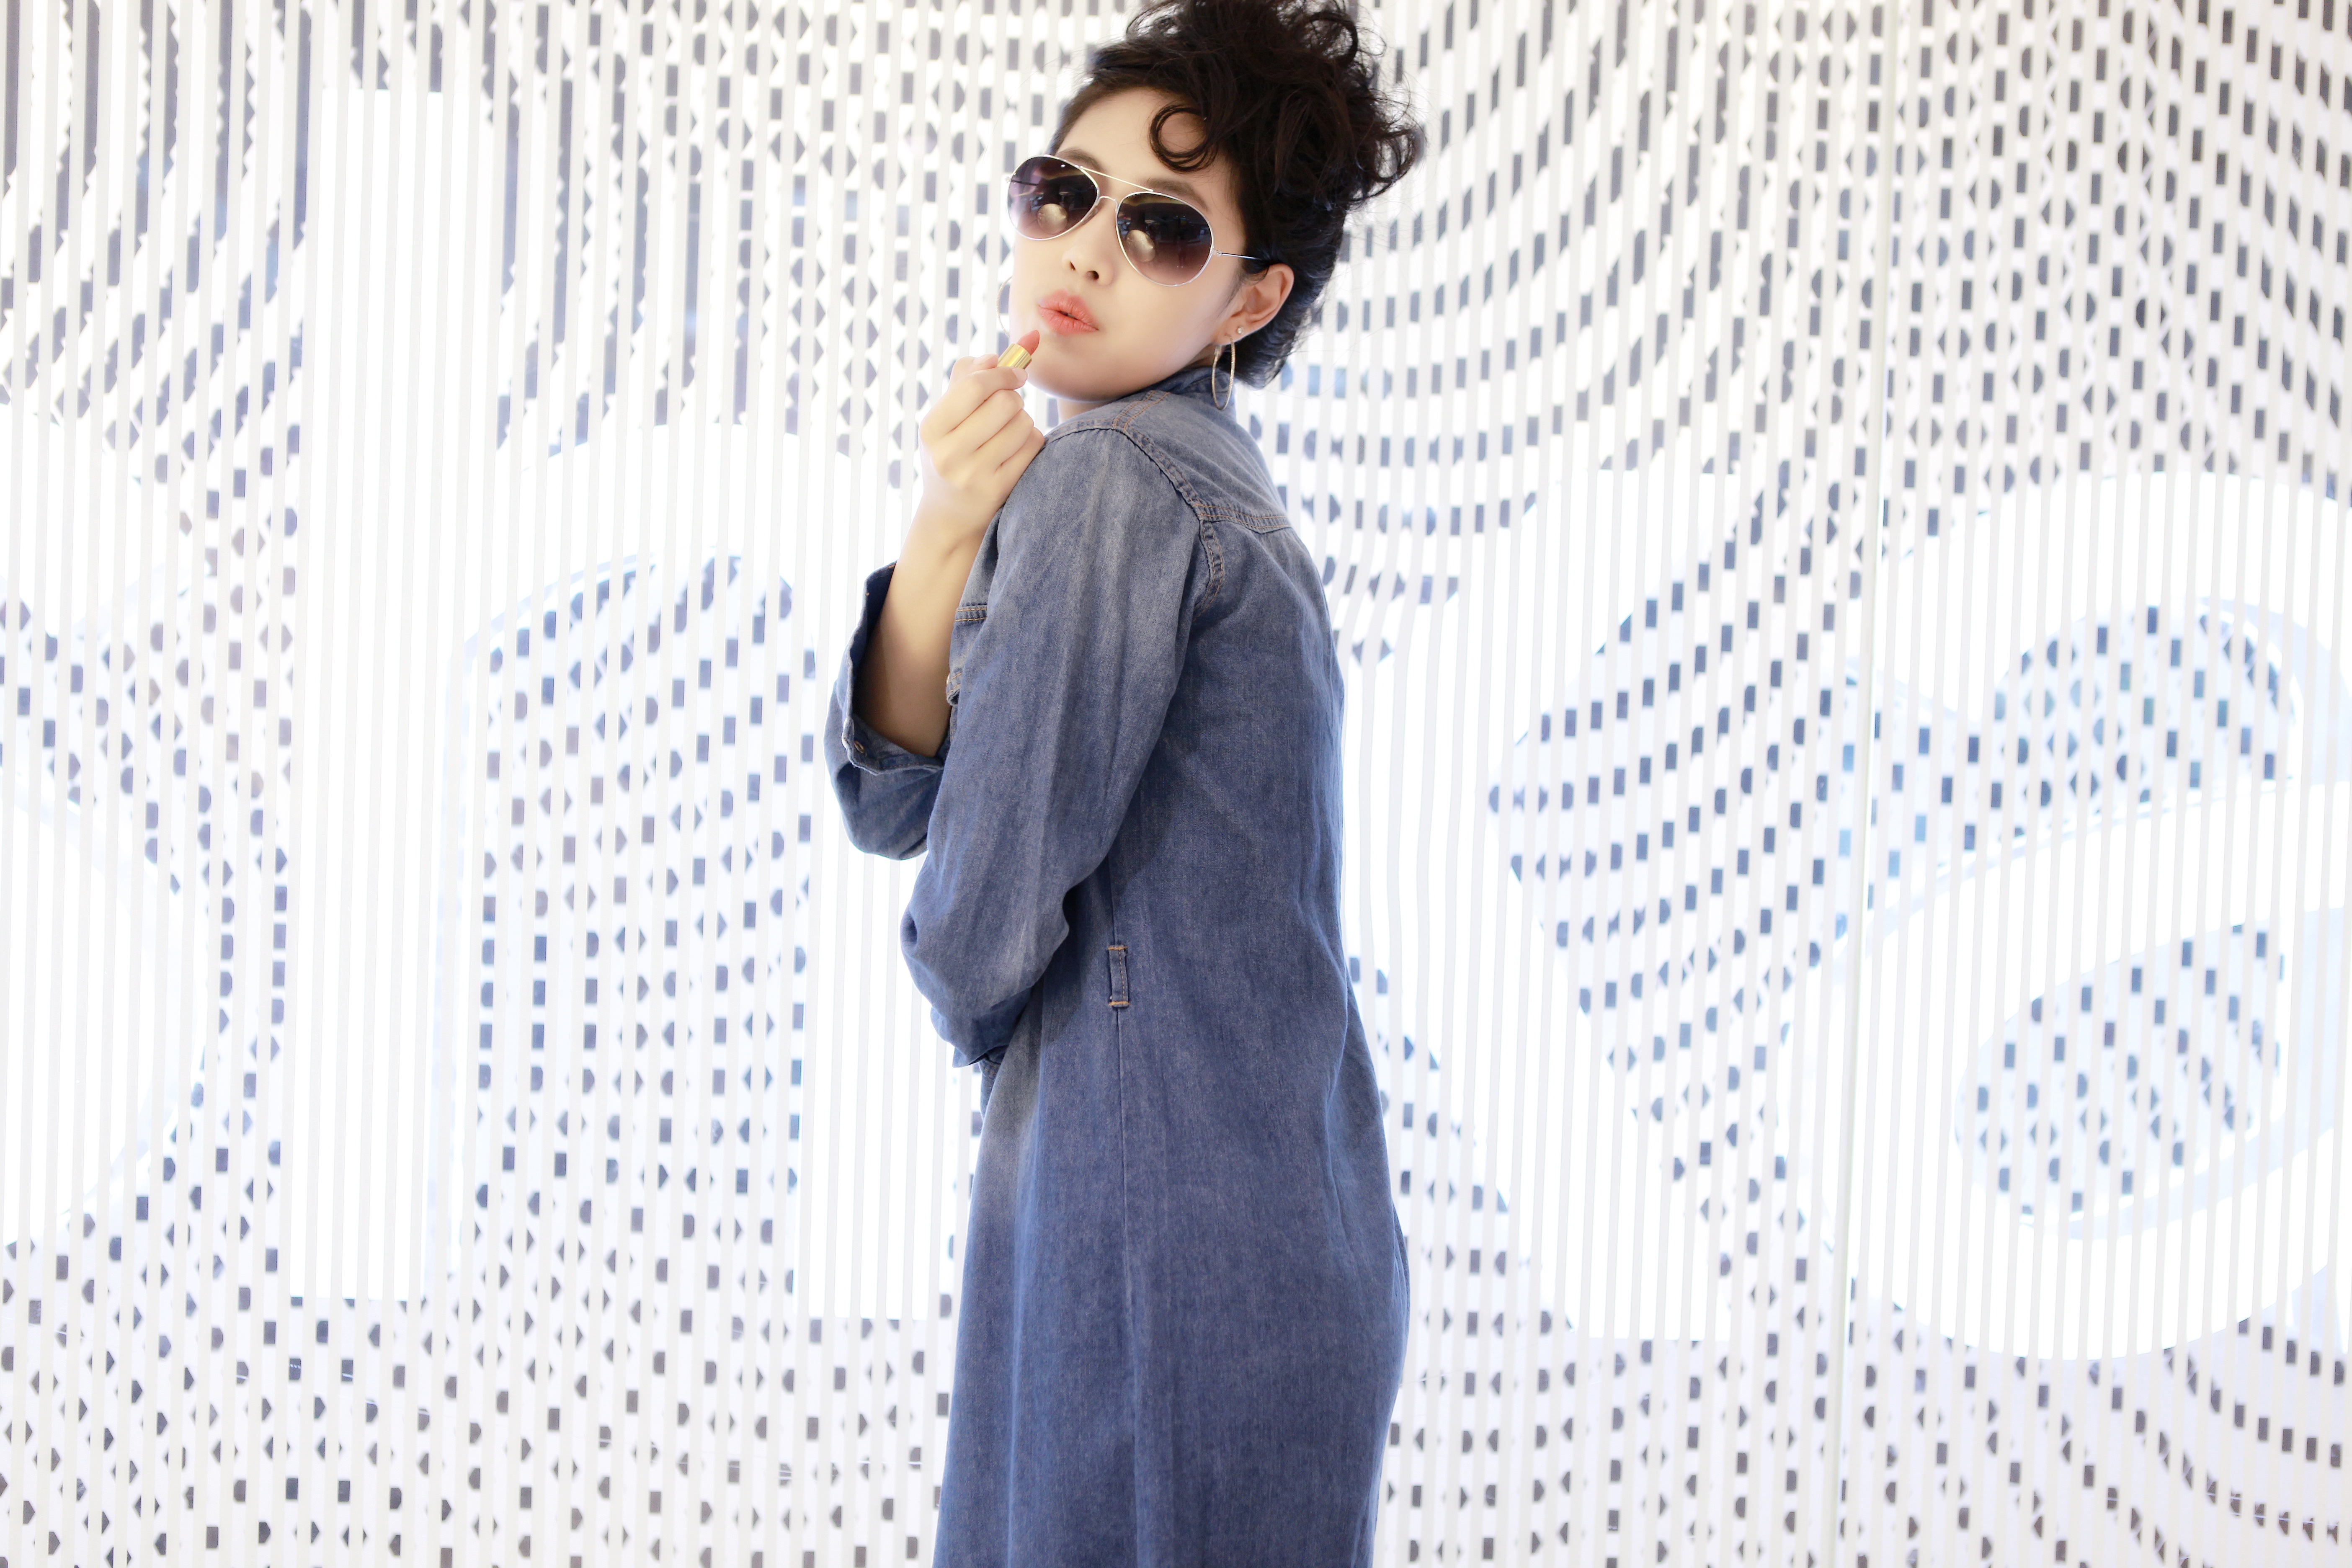
woman, photo, pattern, model, young, spring, fashion, clothing, jacket, outerwear, hairstyle, textile, gentleman, design, beauty, sexy, lipstick, photo shoot, university student, fashion design